Arafura-class offshore patrol vessel

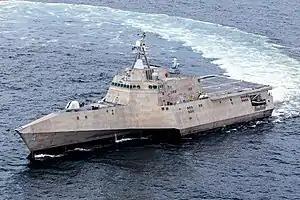
Austal suggested a scaled-down variant of the littoral combat ship ( pictured) for the Australian OCV project

While designing the trimarans for the Littoral Combat Ship program, Australian-owned shipbuilder Austal also prepared a scaled-down version that could serve as the basis for the Australian OPV. The Austal Multi Role Vessel (MRV 80) would have an overall length of 80 metres, a top speed of 26 knots, carry an NH-90 or similar helicopter, and have 500 square metres for mission equipment or cargo.